Fighter aircraft

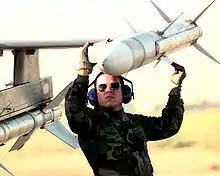
AIM-9 Sidewinder (underwing pylon) and AIM-120 AMRAAM (wingtip) carried by lightweight F-16 fighter

Currently the cutting edge of fighter design, fifth-generation fighters are characterized by being designed from the start to operate in a network-centric combat environment, and to feature extremely low, all-aspect, multi-spectral signatures employing advanced materials and shaping techniques. They have multifunction AESA radars with high-bandwidth, low-probability of intercept (LPI) data transmission capabilities. The infra-red search and track sensors incorporated for air-to-air combat as well as for air-to-ground weapons delivery in the 4.5th generation fighters are now fused in with other sensors for Situational Awareness IRST or SAIRST, which constantly tracks all targets of interest around the aircraft so the pilot need not guess when he glances. These sensors, along with advanced avionics, glass cockpits, helmet-mounted sights (not currently on F-22), and improved secure, jamming-resistant LPI datalinks are highly integrated to provide multi-platform, multi-sensor data fusion for vastly improved situational awareness while easing the pilot's workload. Avionics suites rely on extensive use of very high-speed integrated circuit (VHSIC) technology, common modules, and high-speed data buses. Overall, the integration of all these elements is claimed to provide fifth-generation fighters with a "first-look, first-shot, first-kill capability".